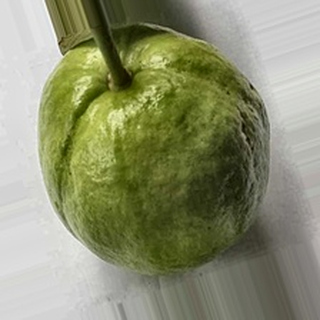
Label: healthy_guava